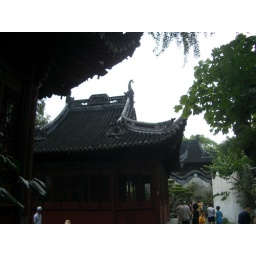
A couple more buildings along the same line as the others, red, fancy roof, no glass in the windows.